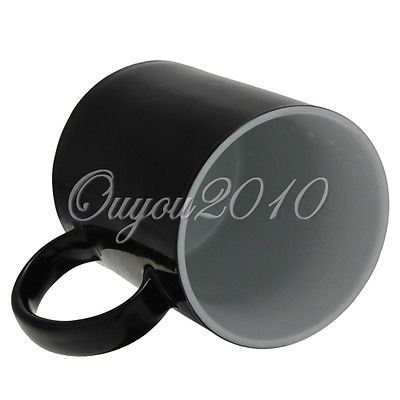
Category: mug